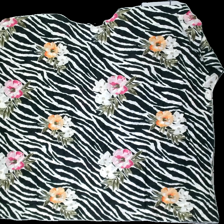
View: back
Type: Blouse
Category: Ladies
Brand: Cellbes
Colors: White, Black, Orange, Multicolor
Material: 100% cotton
Pattern: Floral print
Cut: Oversize
Size: 38
Season: All
Damage location: middle right
Damage 2 location: middle left
Price range: <50
Recommended usage: Reuse
Description: zebra mönstrad blus med blommor på, stor